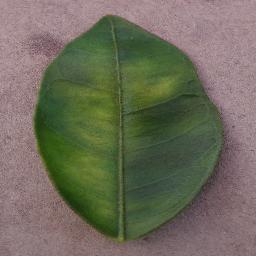
Label: Orange___Haunglongbing_(Citrus_greening)